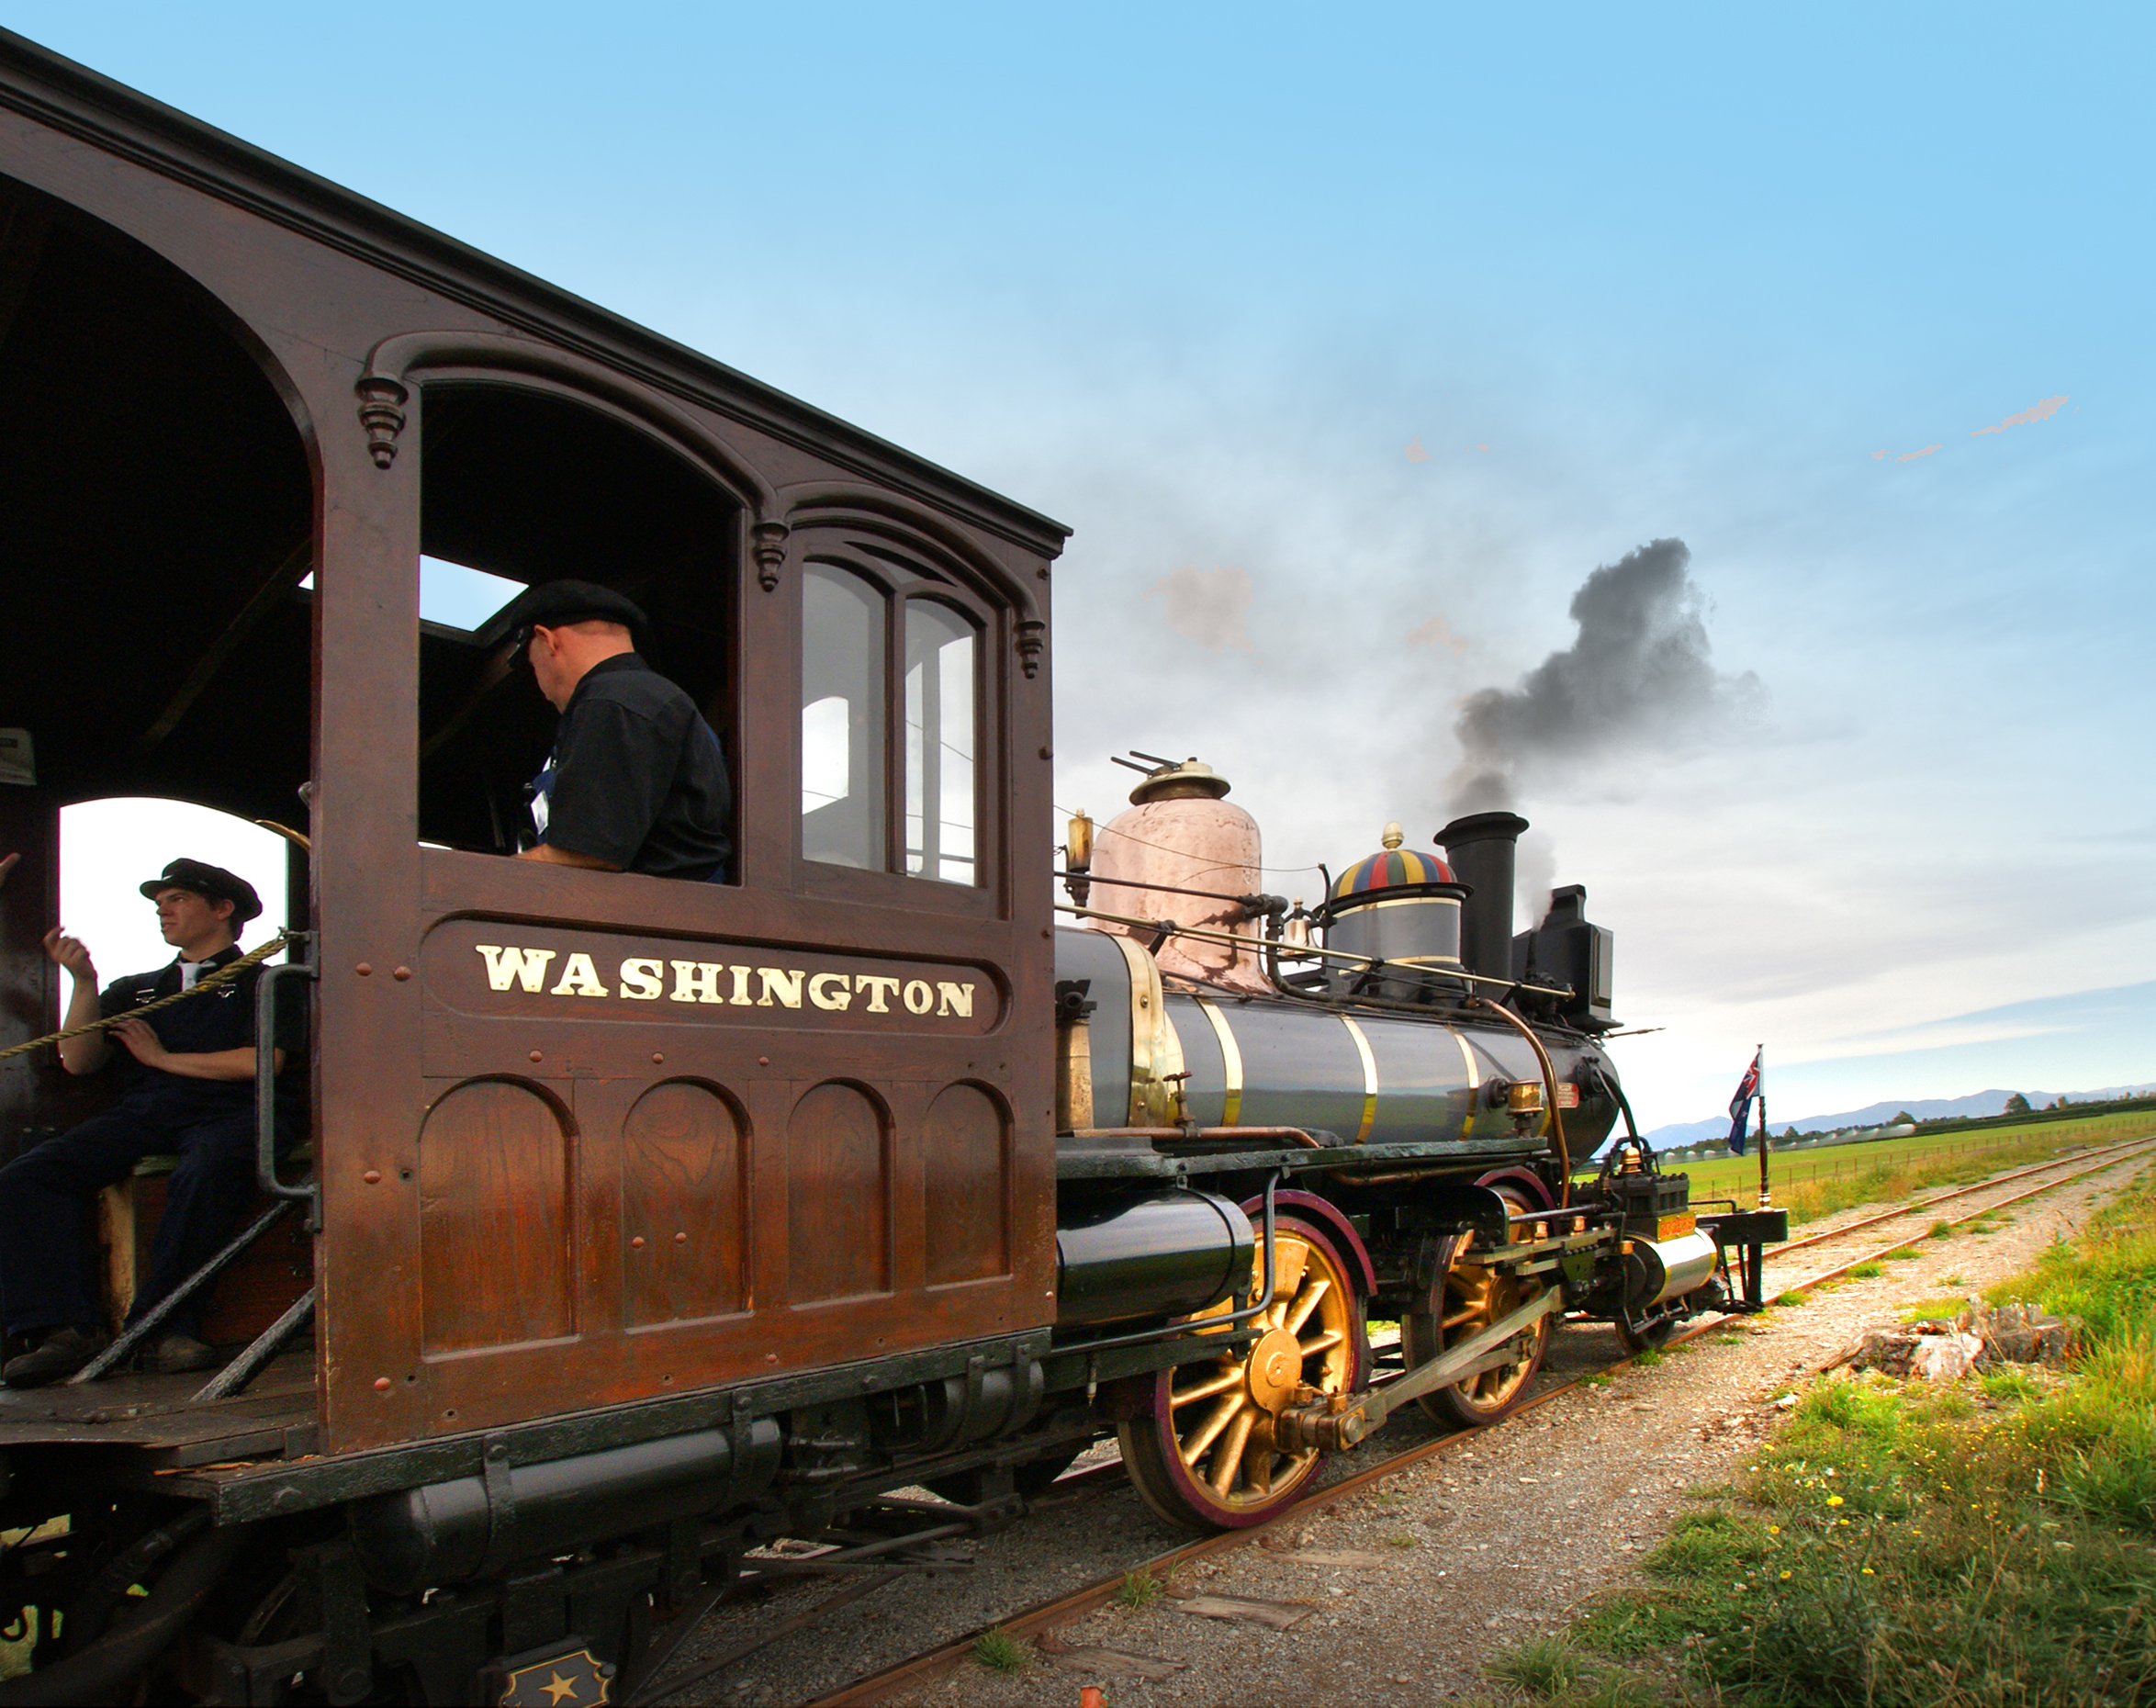
track, steam, train, asphalt, transport, vehicle, locomotive, publicdomain, newzealand, steam engine, trains, museums, railways, ashburton, oldrailways, rogersk88vintage, restored, coal, fired, passenger, rail transport, land vehicle, rolling stock, railroad car